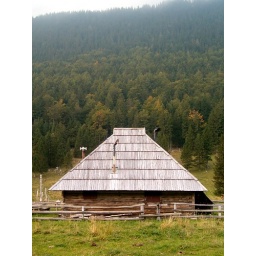
Slovenia: the house in the mountains